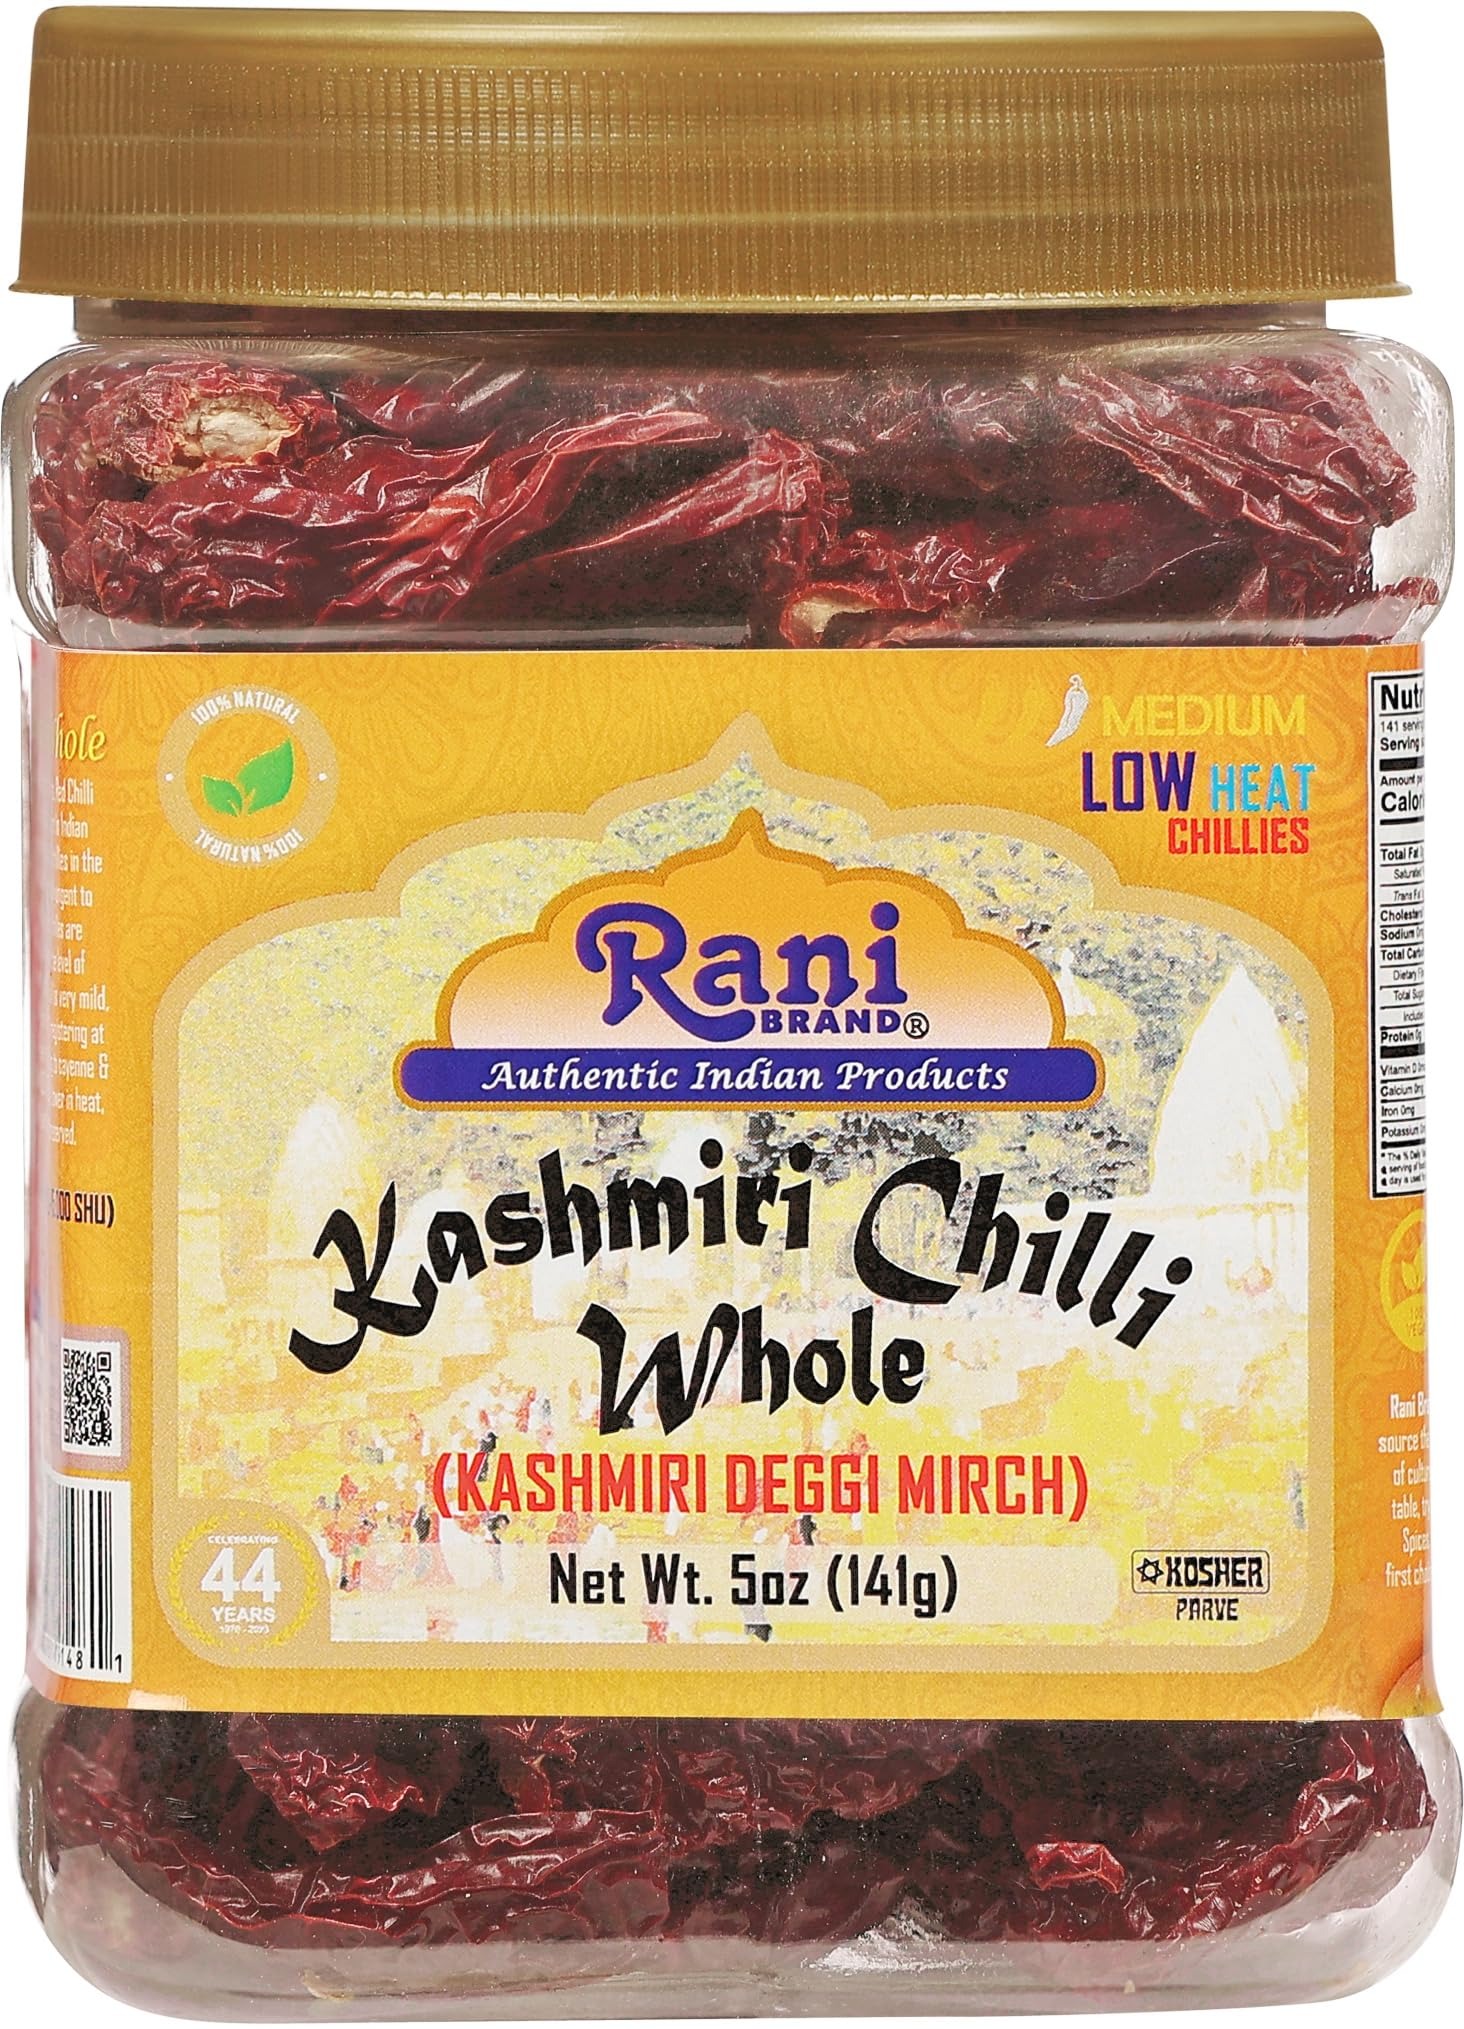
Item Name: Rani Kashmiri Chilli Whole (Deggi Mirch, Low Heat) 5oz (141g) PET Jar ~ Natural | Salt-Free | Vegan | No Colors | Gluten Friendly | NON-GMO | Kosher | Indian Origin
Bullet Point 1: You'll LOVE our Kashmiri Chilli Whole (Deggi Mirch, low heat) Ground by Rani Brand--Here's Why:
Bullet Point 2: 🌶️Now KOSHER! 100% Natural, Non-GMO, No Preservatives, Vegan, Gluten Friendly PREMIUM Gourmet Food Grade Spice.
Bullet Point 3: 🌶️Kashmiri Chilli is known for its outstanding color and VERY mild heat characteristics. Packed in a no barried Plastic Jar, let us tell you how important that is in using Indan spices!
Bullet Point 4: 🌶️Rani is a USA based company selling spices for over 40 years, buy with confidence!
Bullet Point 5: 🌶️12,000-15,000 SHU Heat Level, Net Wt. 5oz (141g), Product of India, Alternate Name: (Indian) Deggi Mirchi Ground
Product Description: Though originating in Central and South America, chilli powder has found its way into being a major component in Indian cuisine. India is one of the largest producers of chilies in the world. Indian Chilli powders can rage from being mildly pungent to fiery hot depending on its classification. All chilies are measured in Scoville Units which determine the level of capsaicin in a particular chili. Rani Kashmiri Chilli is very mild, the seeds are removed to further reduce heat, registering at 12,000-15,000 SHU on the head index (comparing to cayenne & extra hot which is 50,000-100,000 SHU). While lower in heat, the chilli taste & beautiful color are well preserved.
Value: 5.0
Unit: Ounce

Price: 11.49